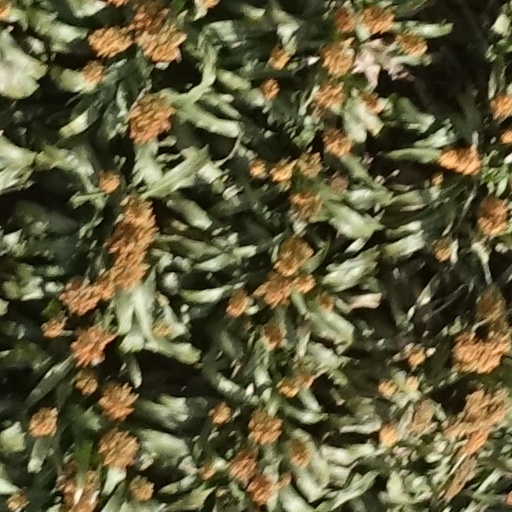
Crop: sorghum